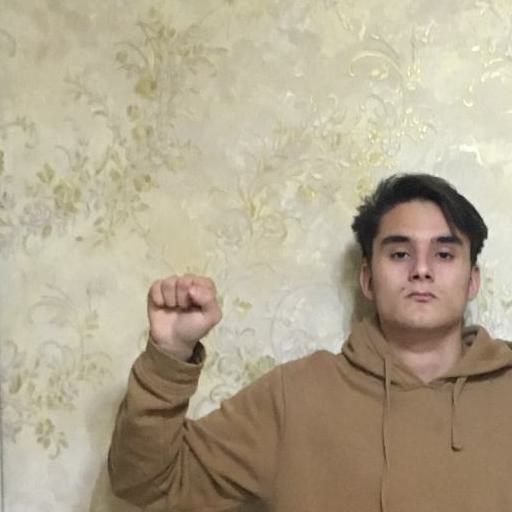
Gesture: fist